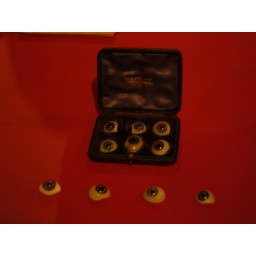
glass eyes in a pretty box